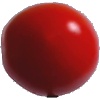
Label: Tomato 4